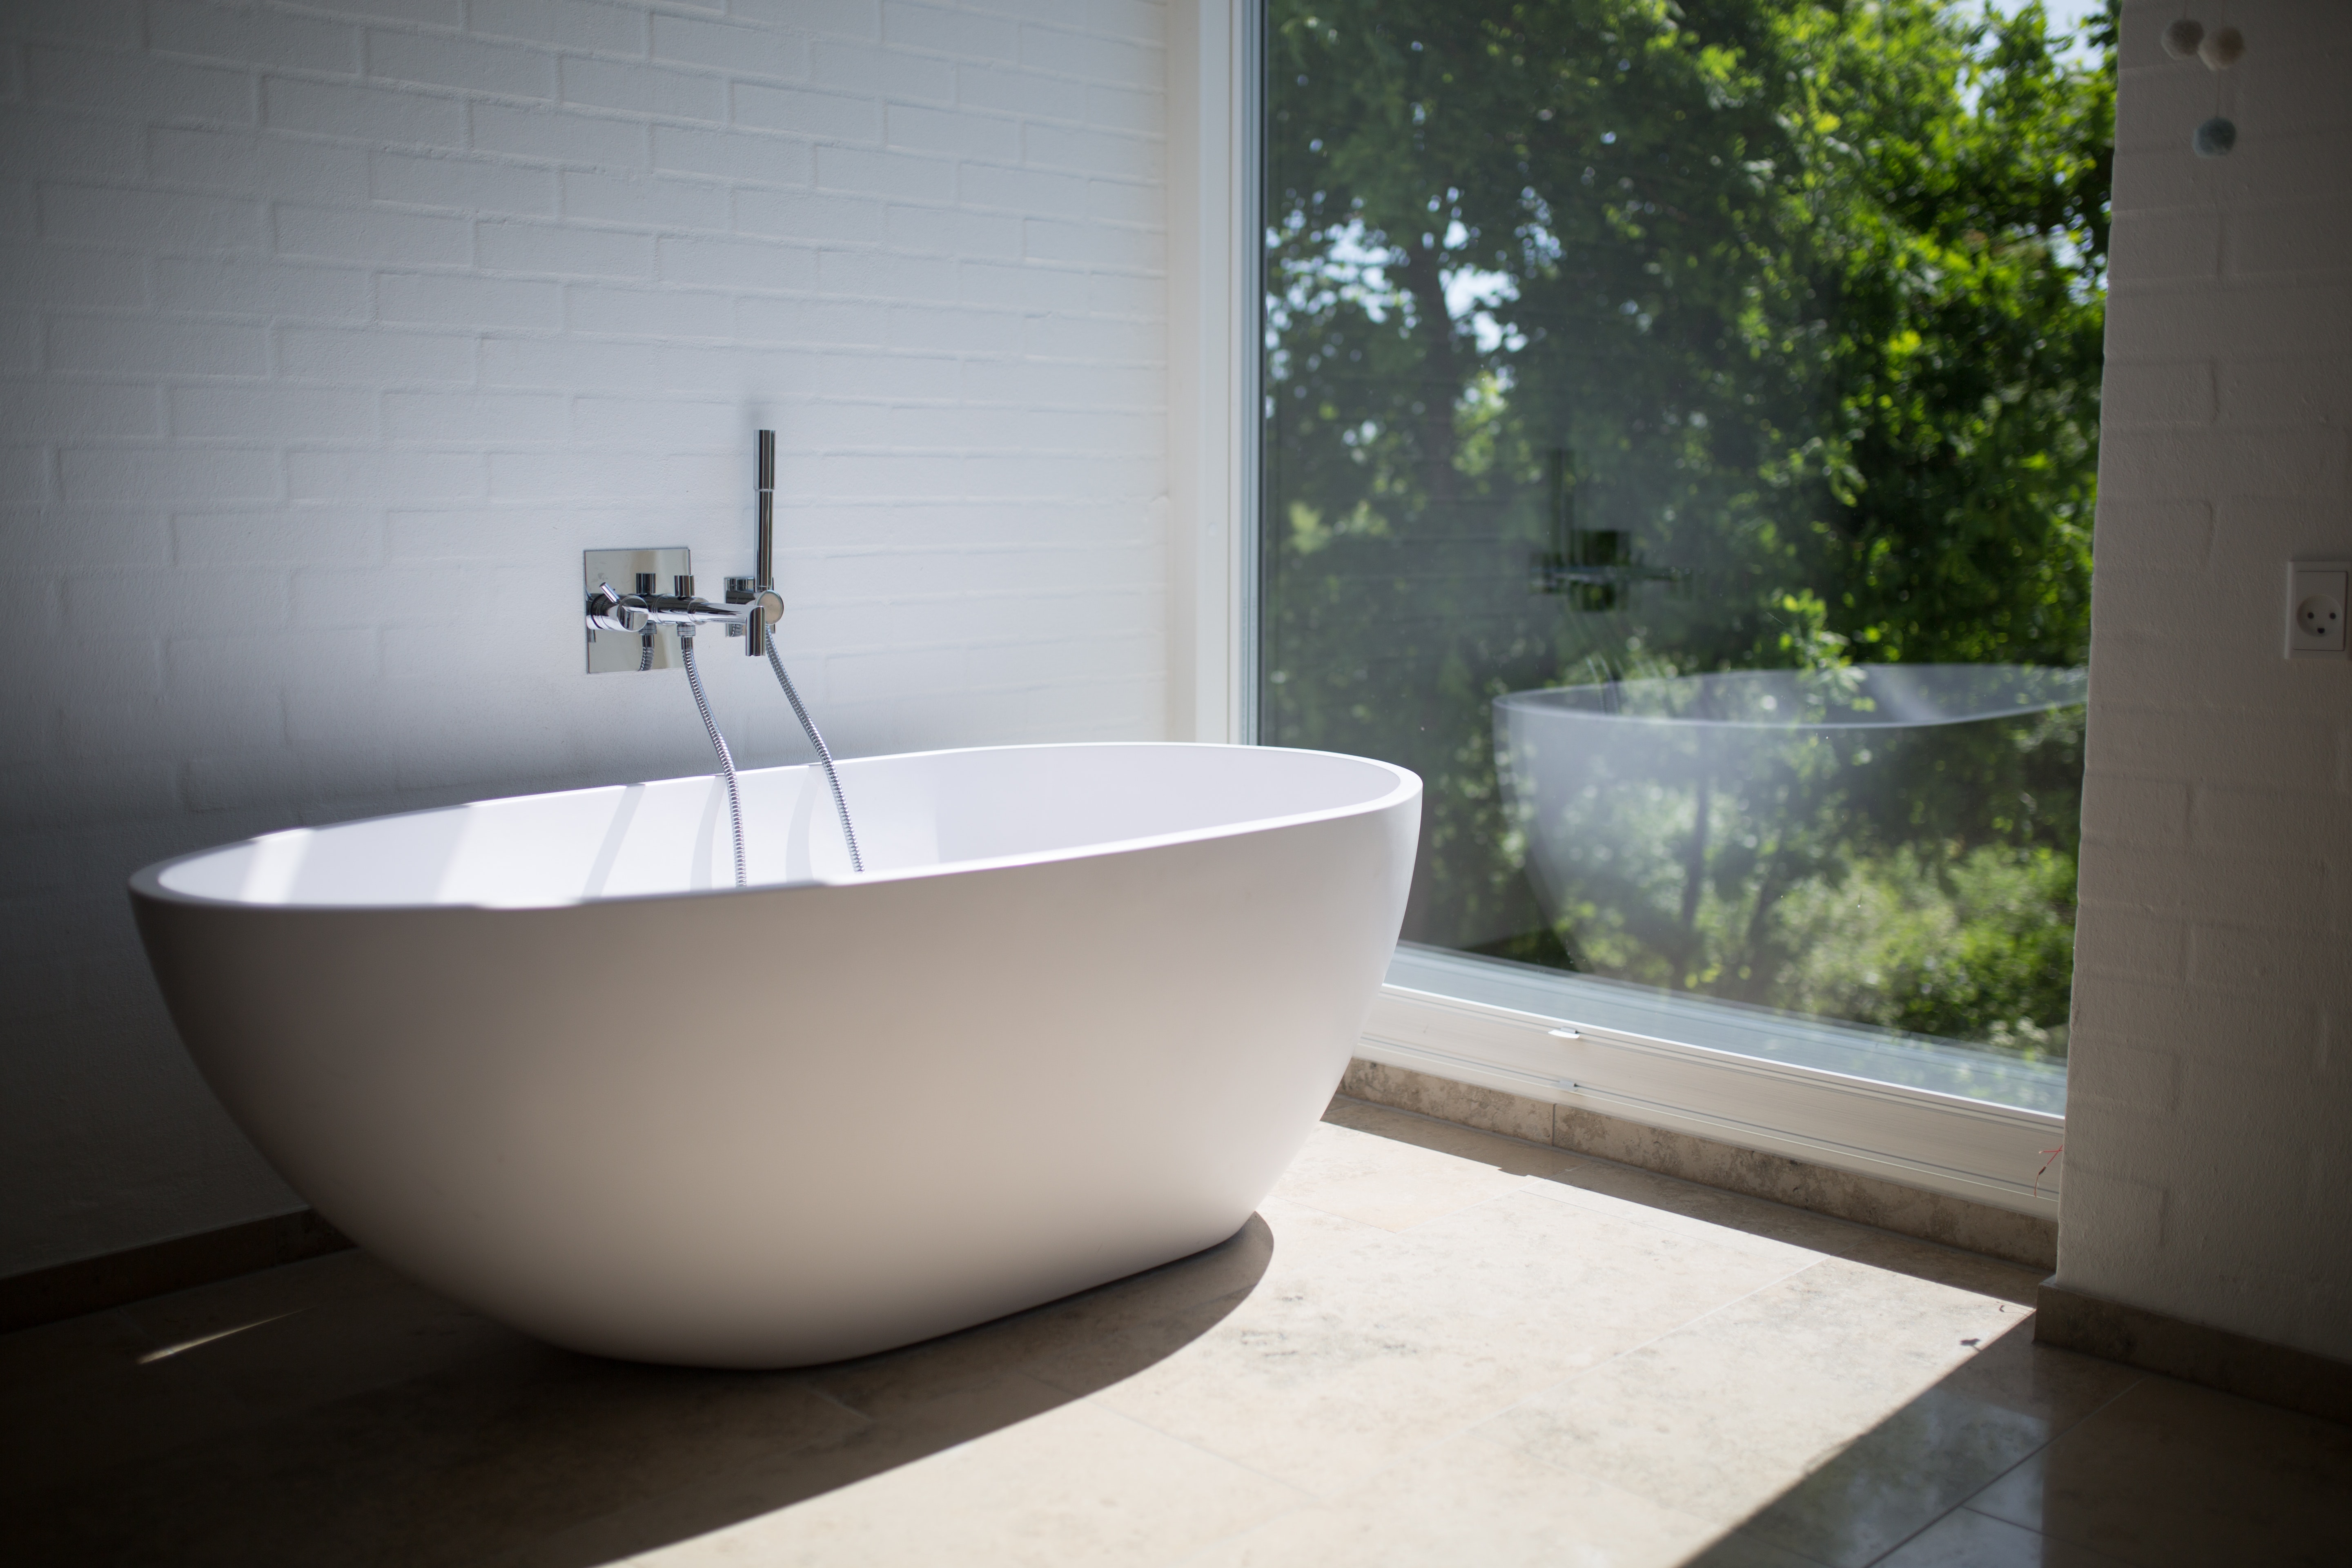
bathroom, tap, plumbing fixture, bathtub, interior design, bathroom sink, angle, bidet, ceramic, sink